U.S. Route 1 in North Carolina

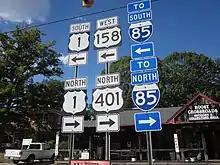
Norlina, where US 158 and US 401 exchange concurrencies with US 1.

US 1 enters North Carolina from South Carolina as a two-lane road in a rural area of Richmond County about south of Rockingham. For the first few miles of its route, it travels through a mix of forests and agricultural areas. Later, it has an interchange with the I-74/US 74 at the edge of the community of East Rockingham; north of the interchange the road widens to a five-lane boulevard. Upon entering the city of Rockingham, it becomes a short expressway, where it meets the southern end of US 220. After the US 220 intersection, it returns to boulevard grade before narrowing to a two-lane city street known as Hancock Street into downtown Rockingham and then follows a series of paired one-way streets before continuing north along Fayetteville Road eastward out of Rockingham city limits. Once leaving Rockingham, the road continues as a two-lane road traveling east-northeast, with occasional wider sections with a center turning lane. Passing Rockingham Speedway, the road widens to a divided expressway (two lanes in each direction) and meets the northern end of North Carolina Highway 177 (NC 177). After passing through the town of Hoffman as a five-lane boulevard with a center turn lane, US 1 enters Moore County.